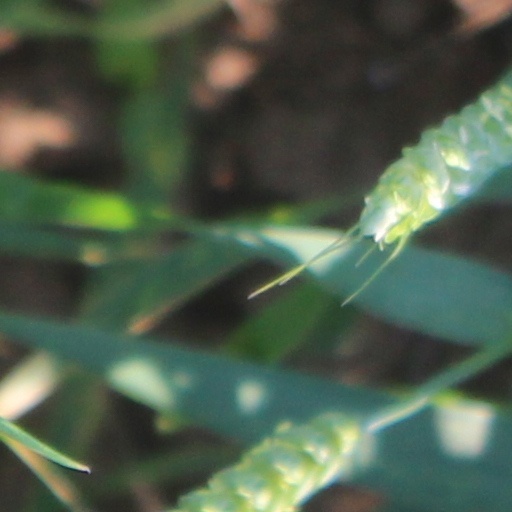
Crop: wheat